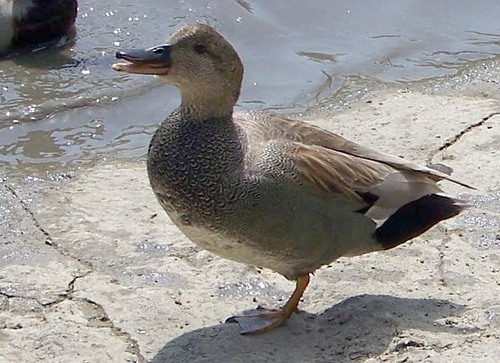
large bird with a flat beak and mostly brown feathers.
this bird contains a long black beak that is wide, along with speckled grey, and white feathers on the majority of its body.
the bird has a large bill that is black and a black eyering.
this lighted colored bird has webbed feet and a flat bill.
this is a grey bird with a brown wing, white throat and a large beak.
this bird has wings that are brown and has a long bill
this bird is brown, white, and black in color, with a flat black beak.
this bird is brown and black in color, with a flat black beak.
this bird has a brown crown, brown primaries, and a brown belly.
this bird has an oval shaped body and webbed feet.
Species: Gadwall